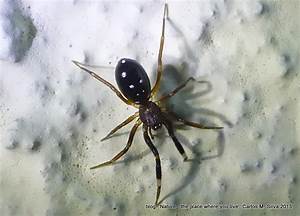
Label: ragno